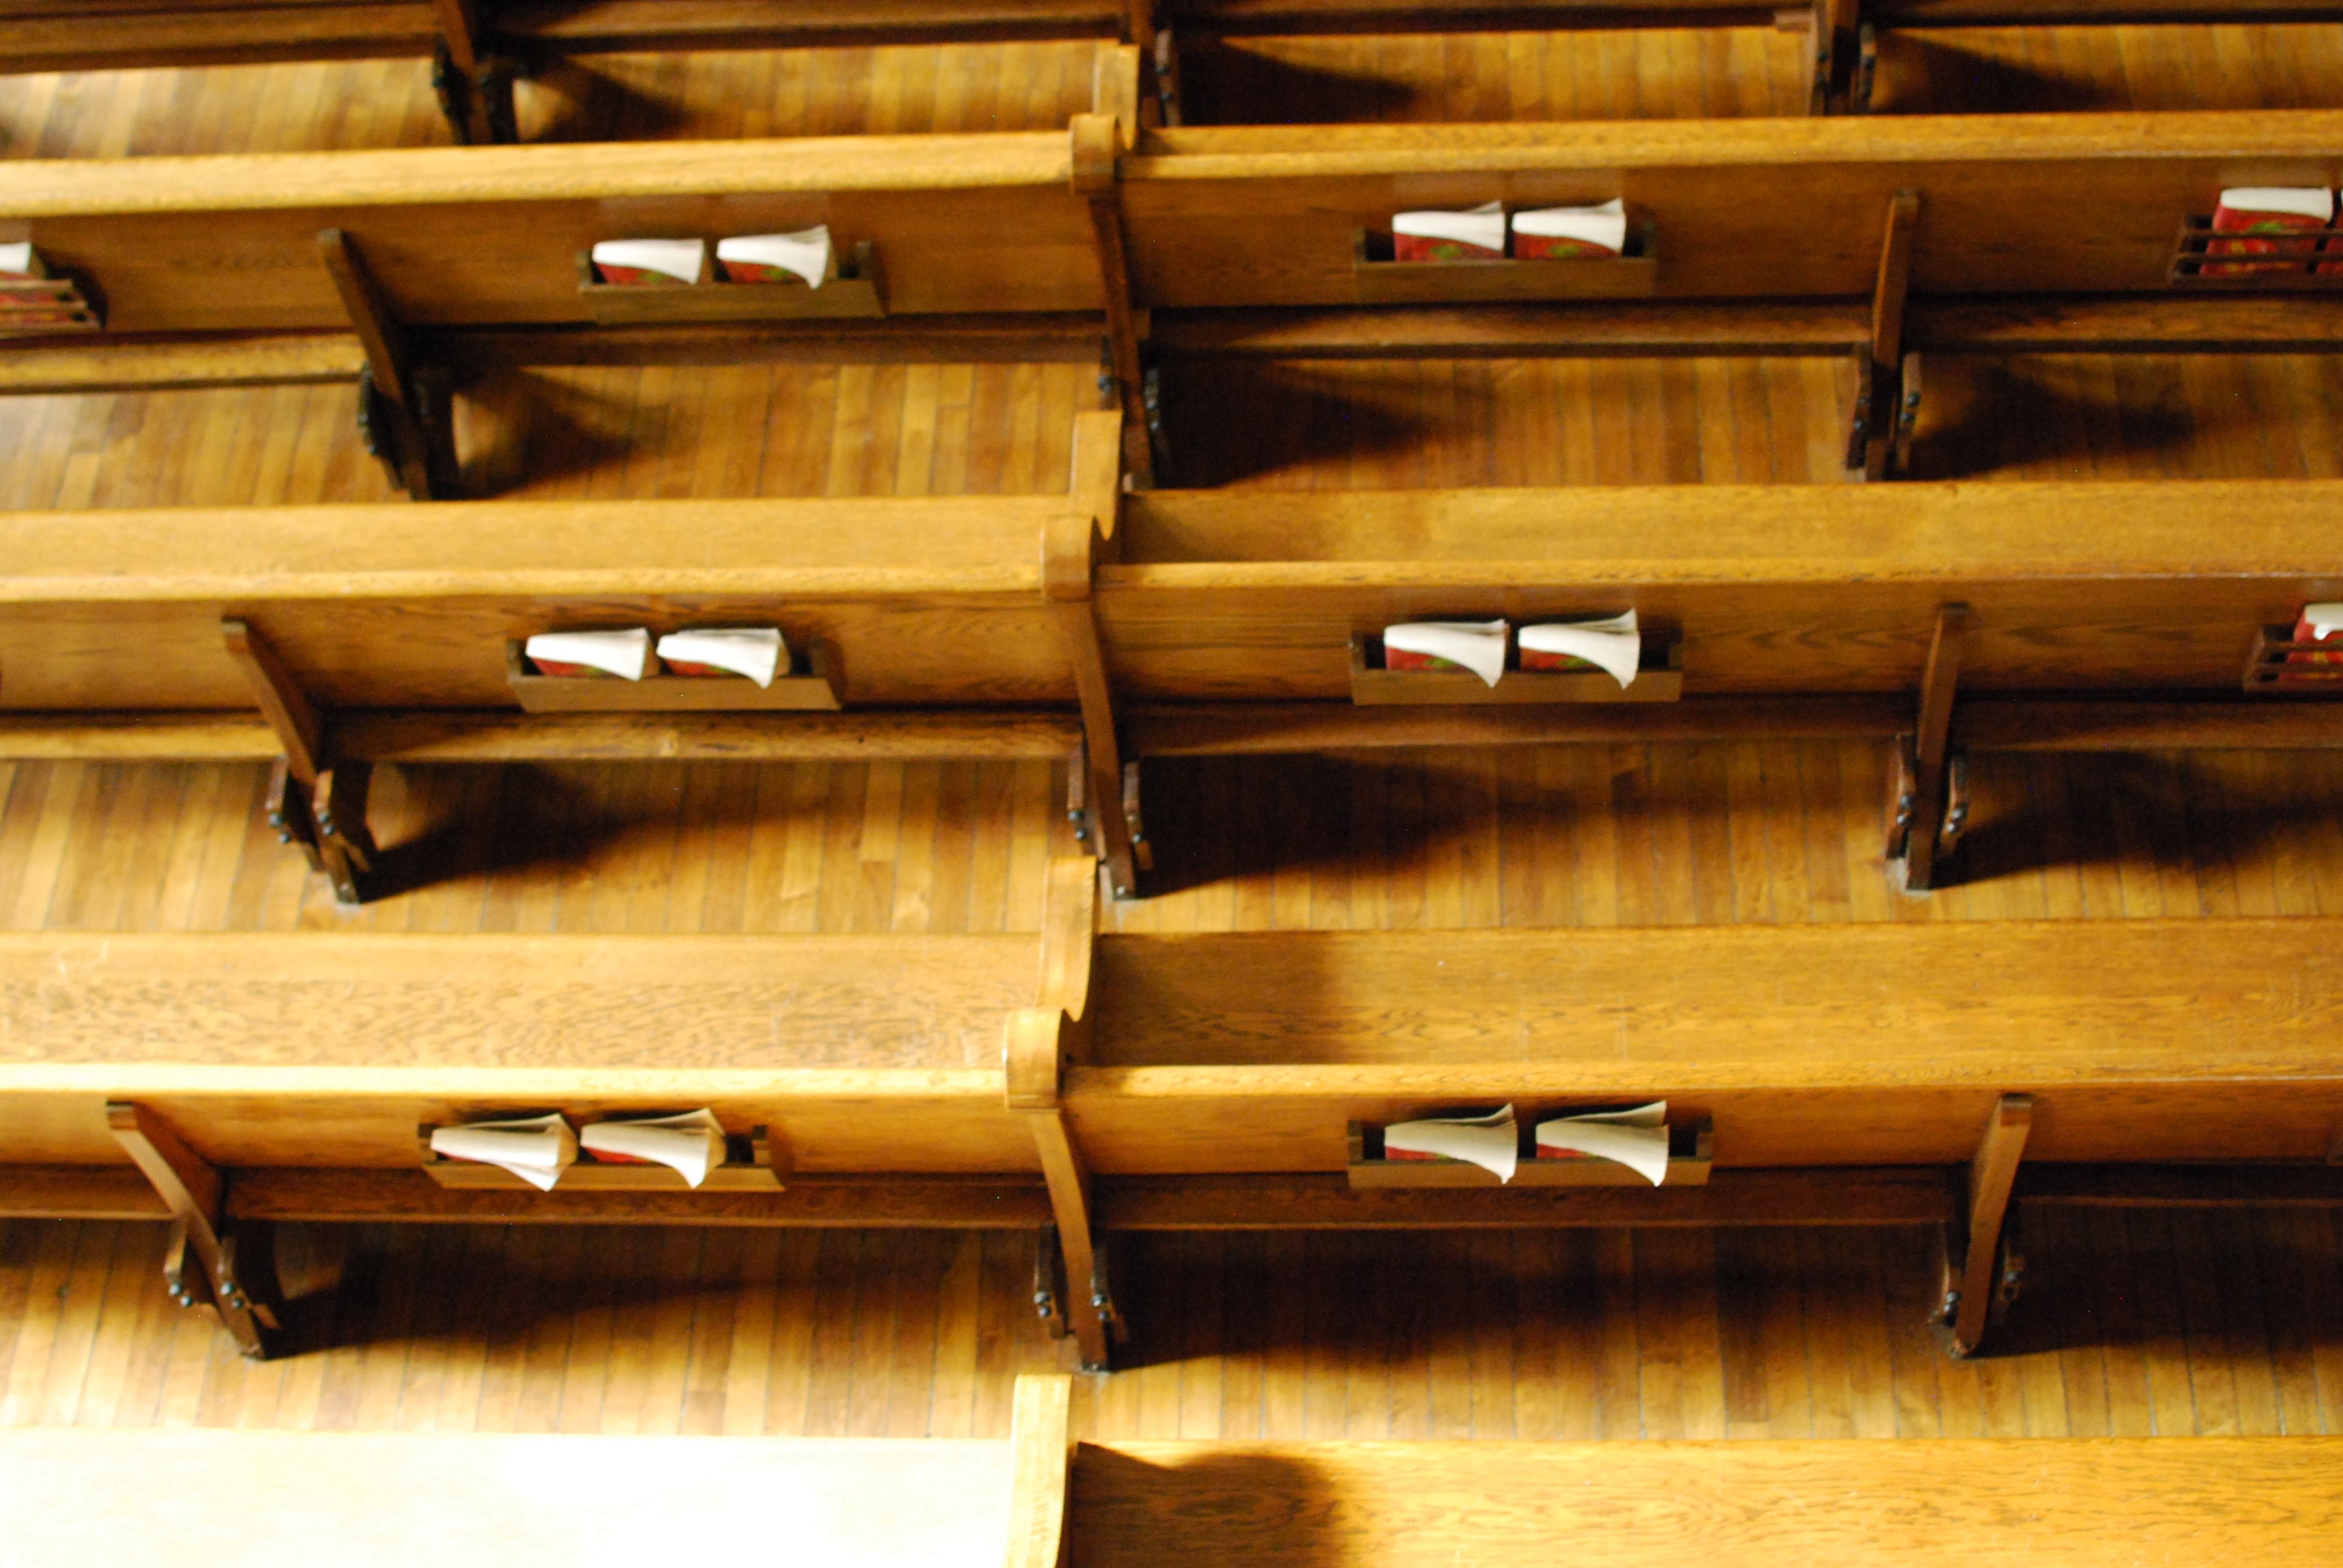
wood, shelf, furniture, lumber, hardwood, man made object